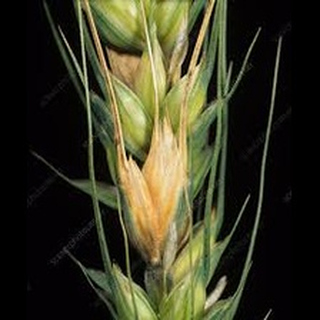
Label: wheat_fusarium_head_blight